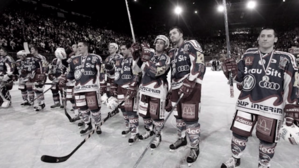
Finale de la coupe de France de hockey sur glace 2007, première édition au Palais Omnisports de Paris Bercy - Équipe des Dauphins d'Épinal après le match.
L'Épinal hockey club est un club français de hockey sur glace basé dans les Vosges, qui évolue en division 1, le 2ᵉ niveau national français.